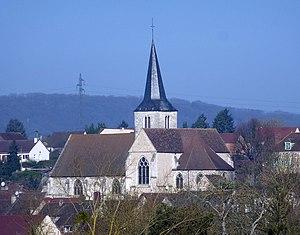
Église Saint-Ouen de Bennecourt. (département des Yvelines, région Île-de-France).
Bennecourt est une commune française du département des Yvelines, dans la région Île-de-France, en France, située à 15 km environ au nord-ouest de Mantes-la-Jolie.
L'église Saint-Ouen est une église catholique située à Bennecourt, en France.
Cet article recense les monuments historiques du nord des Yvelines, en France.